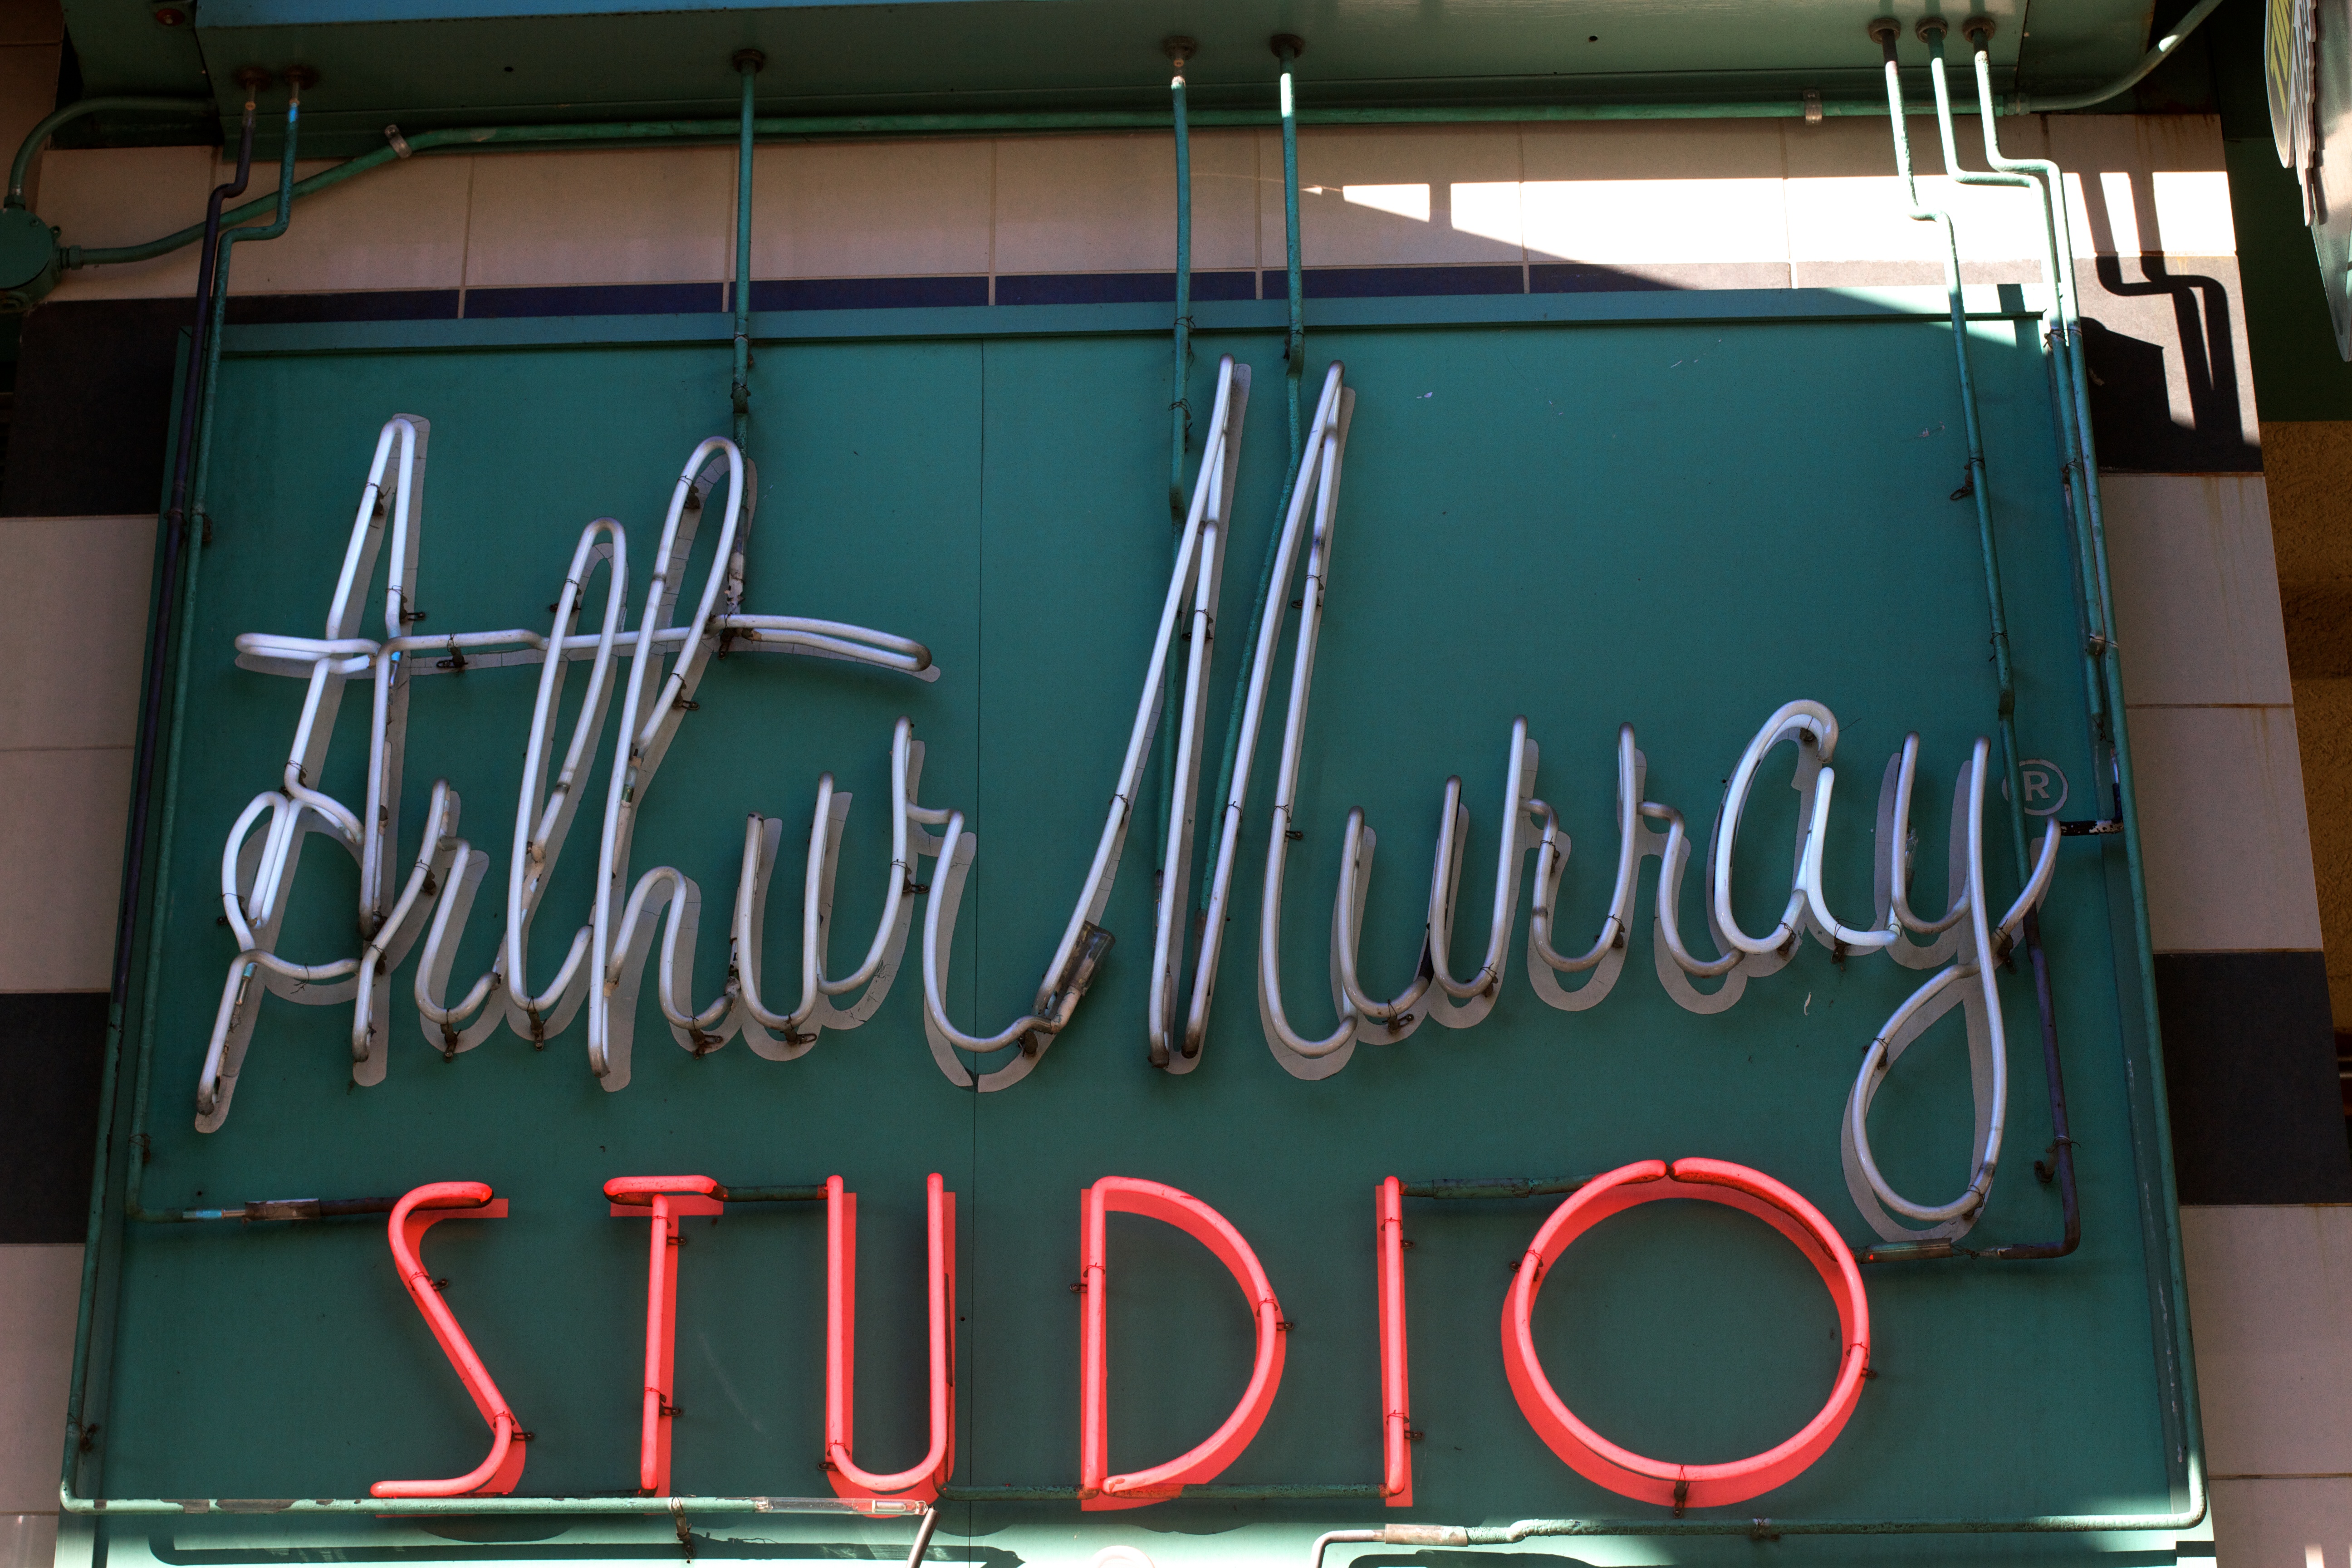
advertising, sign, green, vehicle, banner, signage, art